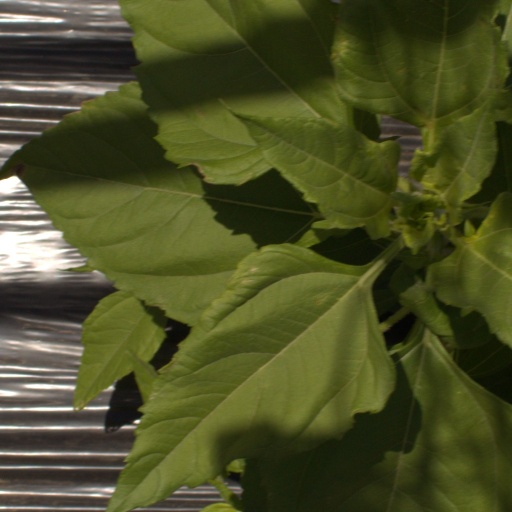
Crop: Jerusalem artichoke